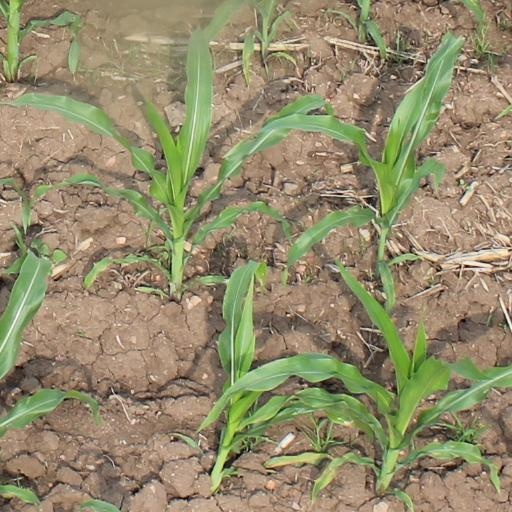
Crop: maize; corn